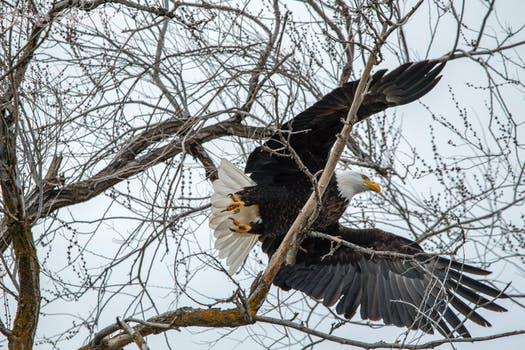
Label: Watermark